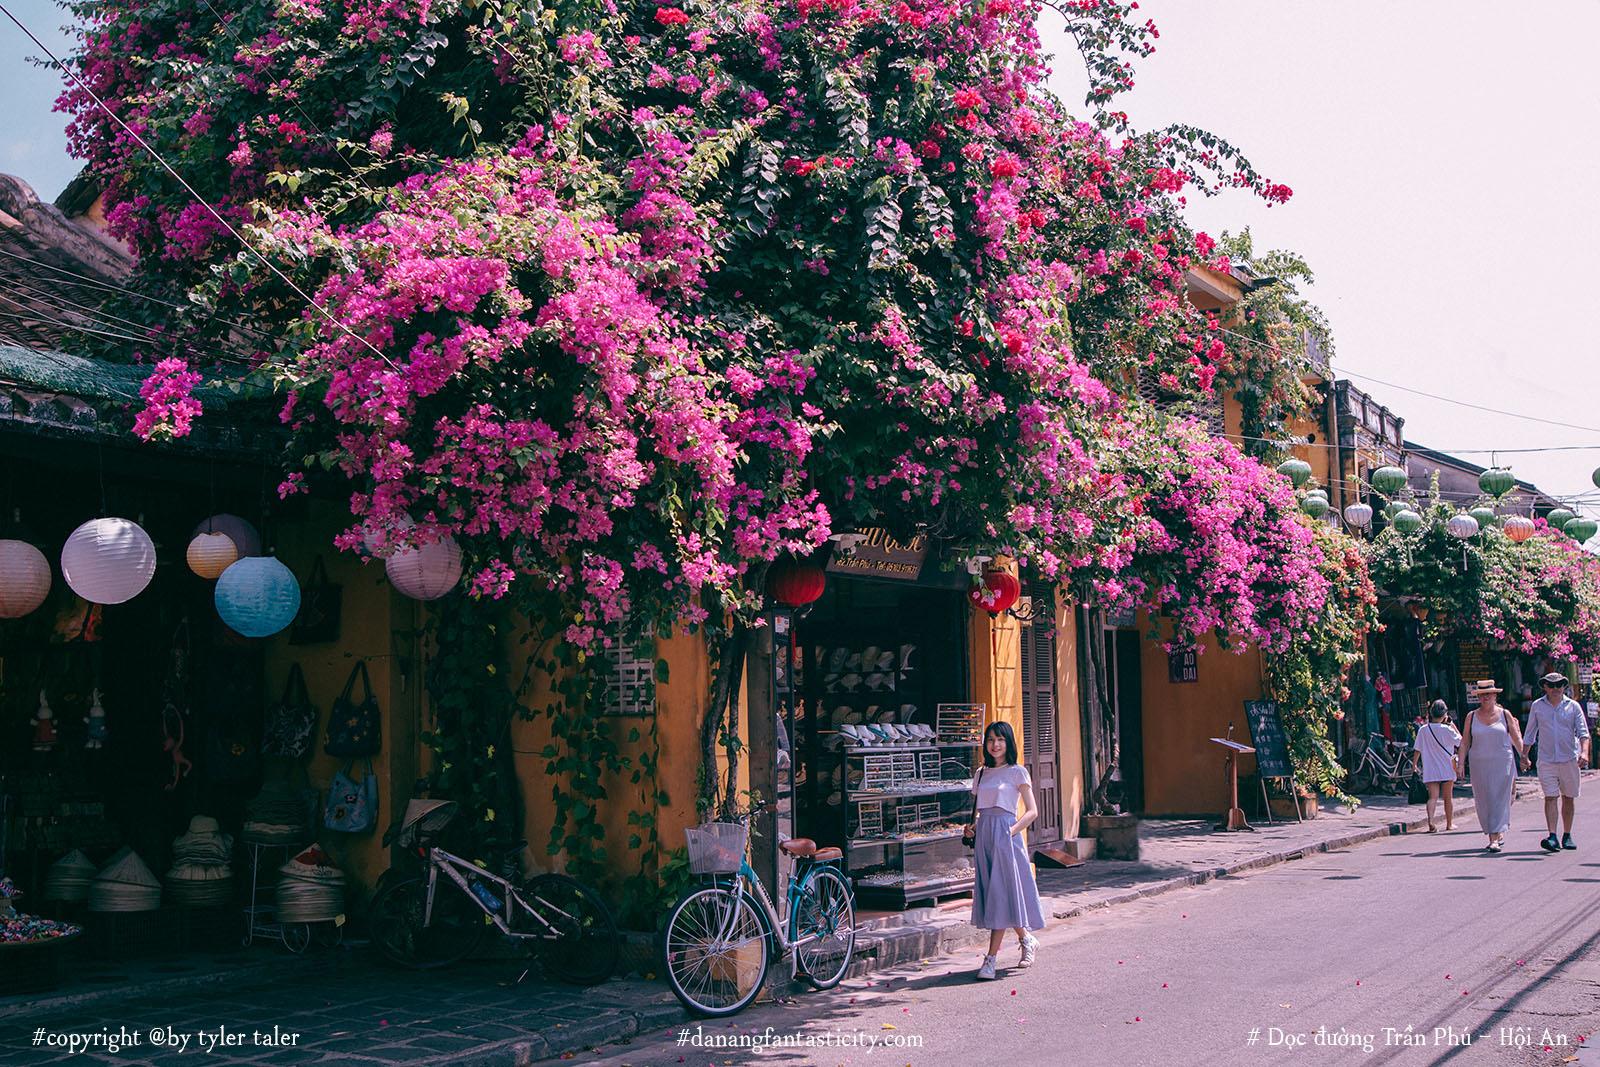
có một cô gái đang tạo dáng gần chiếc xe đạp